Plover eggs

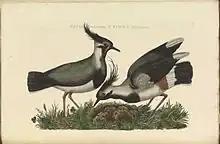
Northern lapwing ("Vanellus vanellus") mating pair and nest, 18th or 19th century illustration from the Netherlands

Plover eggs were a form of eggs as food, and a seasonal delicacy of western Europe. Gathered from wild green-plover nests, a practice called plover egging, these eggs were perceived to be particularly flavorful and were snatched up by avid rural foragers and, in turn, their urban customers, as soon as nesting season began each year. In the manorial accounts of Nathaniel Bacon of Stiffkey in Norfolk, there is an entry in the 3 months to 24 March 1593 for 9 shillings paid "to Lodes & Tayler for 12 daies worke in makeinge of neaces {niches} for pewetes at Langham water", suggesting that plover egg collecting was here a commercial activity.